Tatiana Erokhina

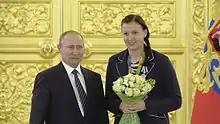
Yerokhina with Vladimir Putin in 2016

Tatyana Vladimirovna Yerokhina (born on 7 September 1984) is a Russian former handball goalkeeper and current goalkeeping coach. She played for the club Lada Togliatti her entire career. As a member of the Russian national team, she competed at the 2015 World Women's Handball Championship and 2016 Summer Olympics, winning a gold medal in the latter. Before playing for Russia, she had also represented the Kazakhstan national team at the 2011 World Women's Handball Championship. She retired after the 2016 Olympics.